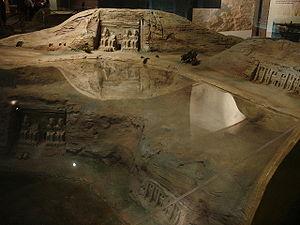
Modèle réduit du musée d'Assouan montrant le site original du temple d'Abu Simbel (sous l'eau), et le nouveau site.